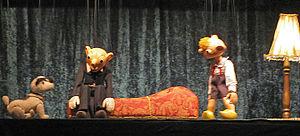
Josef Skupa était un marionnettiste tchèque, connu pour avoir créé les marionnettes Spejbl et Hurvínek.